Epson

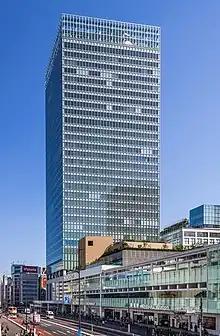
JR Shinjuku Miraina Tower, which houses the Tokyo office (registered office) of Seiko Epson and the headquarters of Epson Sales Japan on the 29th-32nd levels, located adjunct to the JR East Shinjuku Station in Shinjuku and Shibuya wards, Tokyo

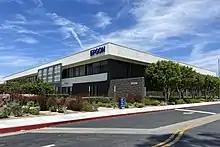
Epson America headquarters in Los Alamitos, California

Seiko Epson Corporation, commonly known as Epson, is a Japanese multinational electronics company and one of the world's largest manufacturers of printers and information- and imaging-related equipment. Headquartered in Suwa, Nagano, Japan, the company has numerous subsidiaries worldwide and manufactures inkjet, dot matrix, thermal and laser printers for consumer, business and industrial use, scanners, laptop and desktop computers, video projectors, watches, point of sale systems, robots and industrial automation equipment, semiconductor devices, crystal oscillators, sensing systems and other associated electronic components.